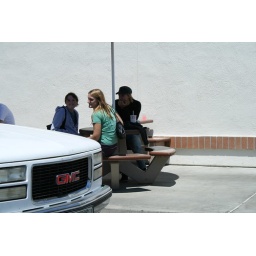
So, Katie left her keys in the car. With the car on. And the doors locked. Oops.